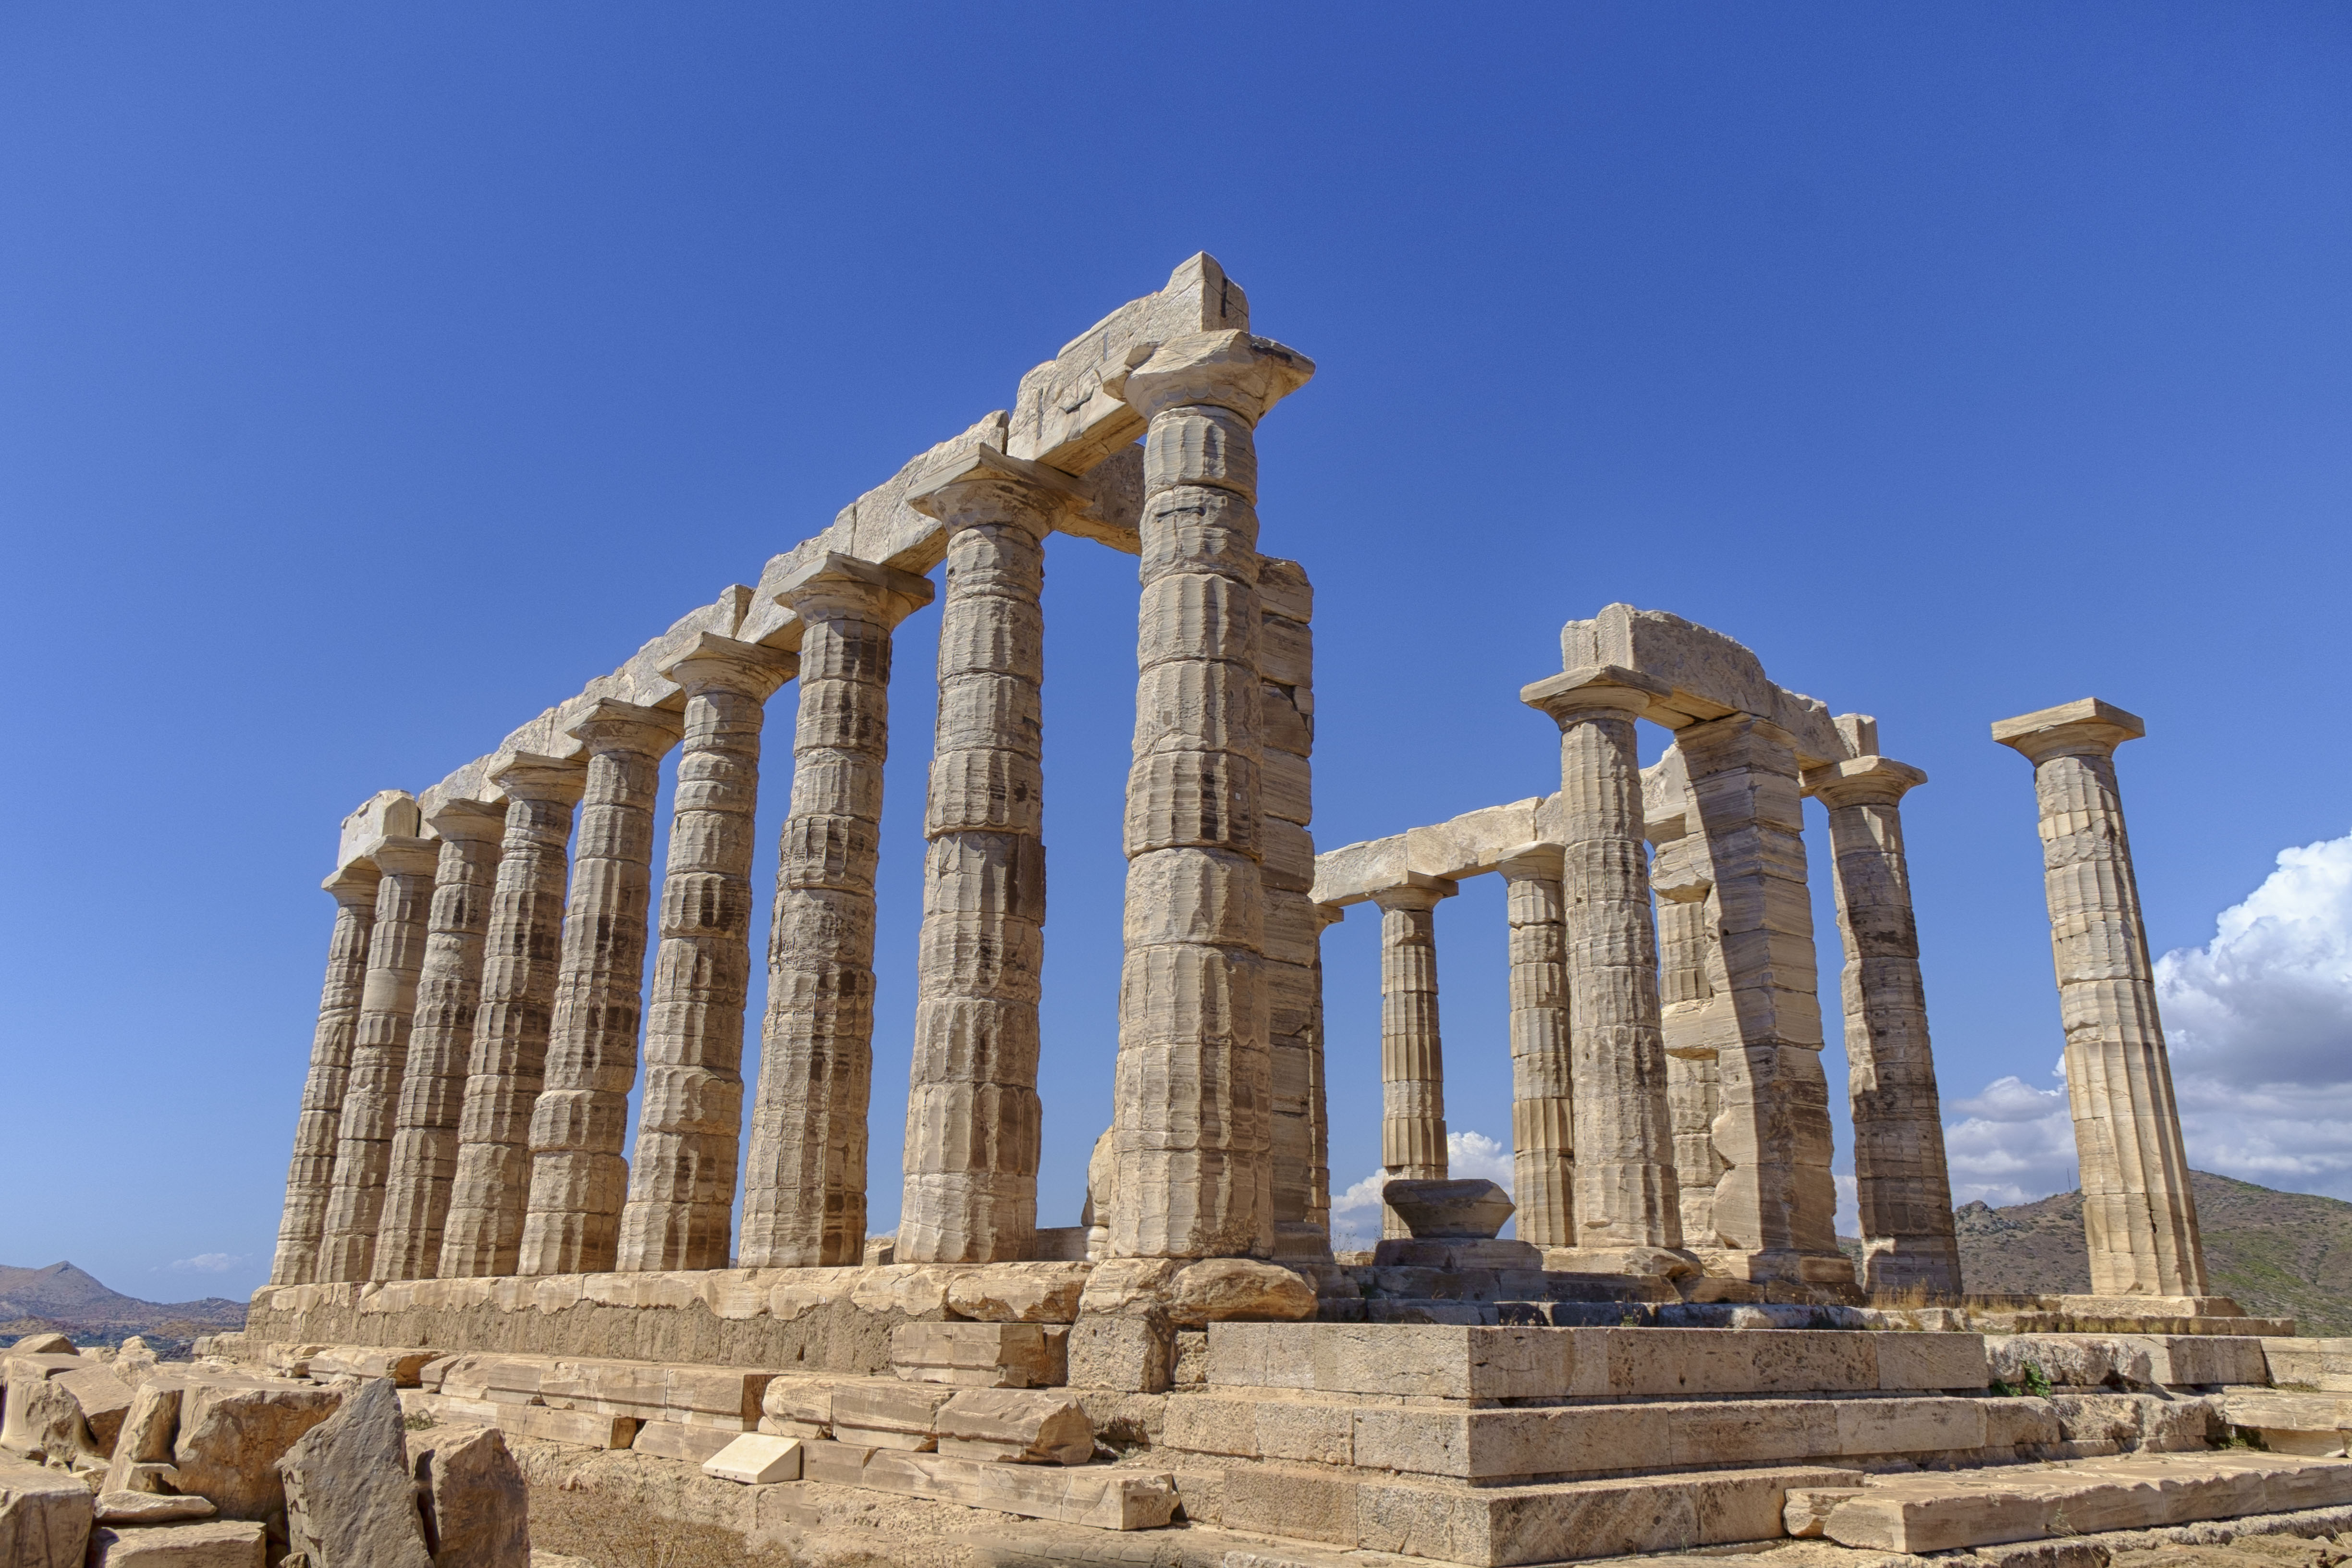
architecture, structure, building, monument, travel, fujifilm, column, landmark, place of worship, temple, ruins, greece, fuji, fujix, fujixe1, sounio, capesounio, archaeological site, unesco world heritage site, roman temple, hindu temple, historic site, ancient history, egyptian temple, ancient roman architecture, ancient greek temple